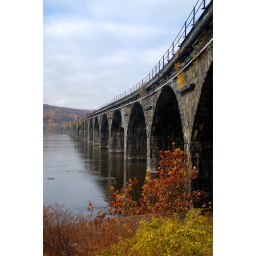
train bridge from Front St. in Harrisburg again, vertical this time